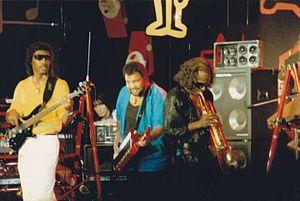
Miles Davis et George Duke en 1986 au Montreux Jazz Festival.